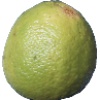
Label: limes